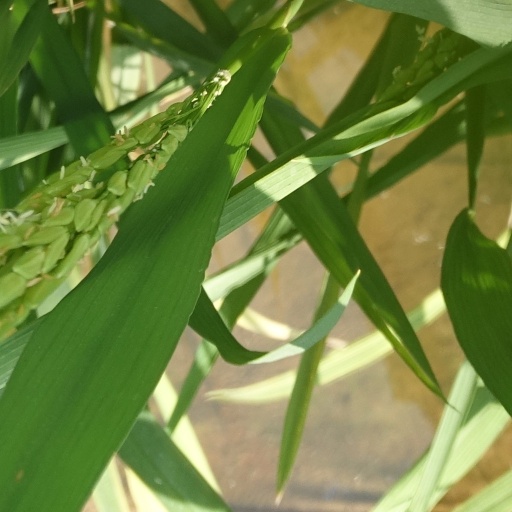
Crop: rice